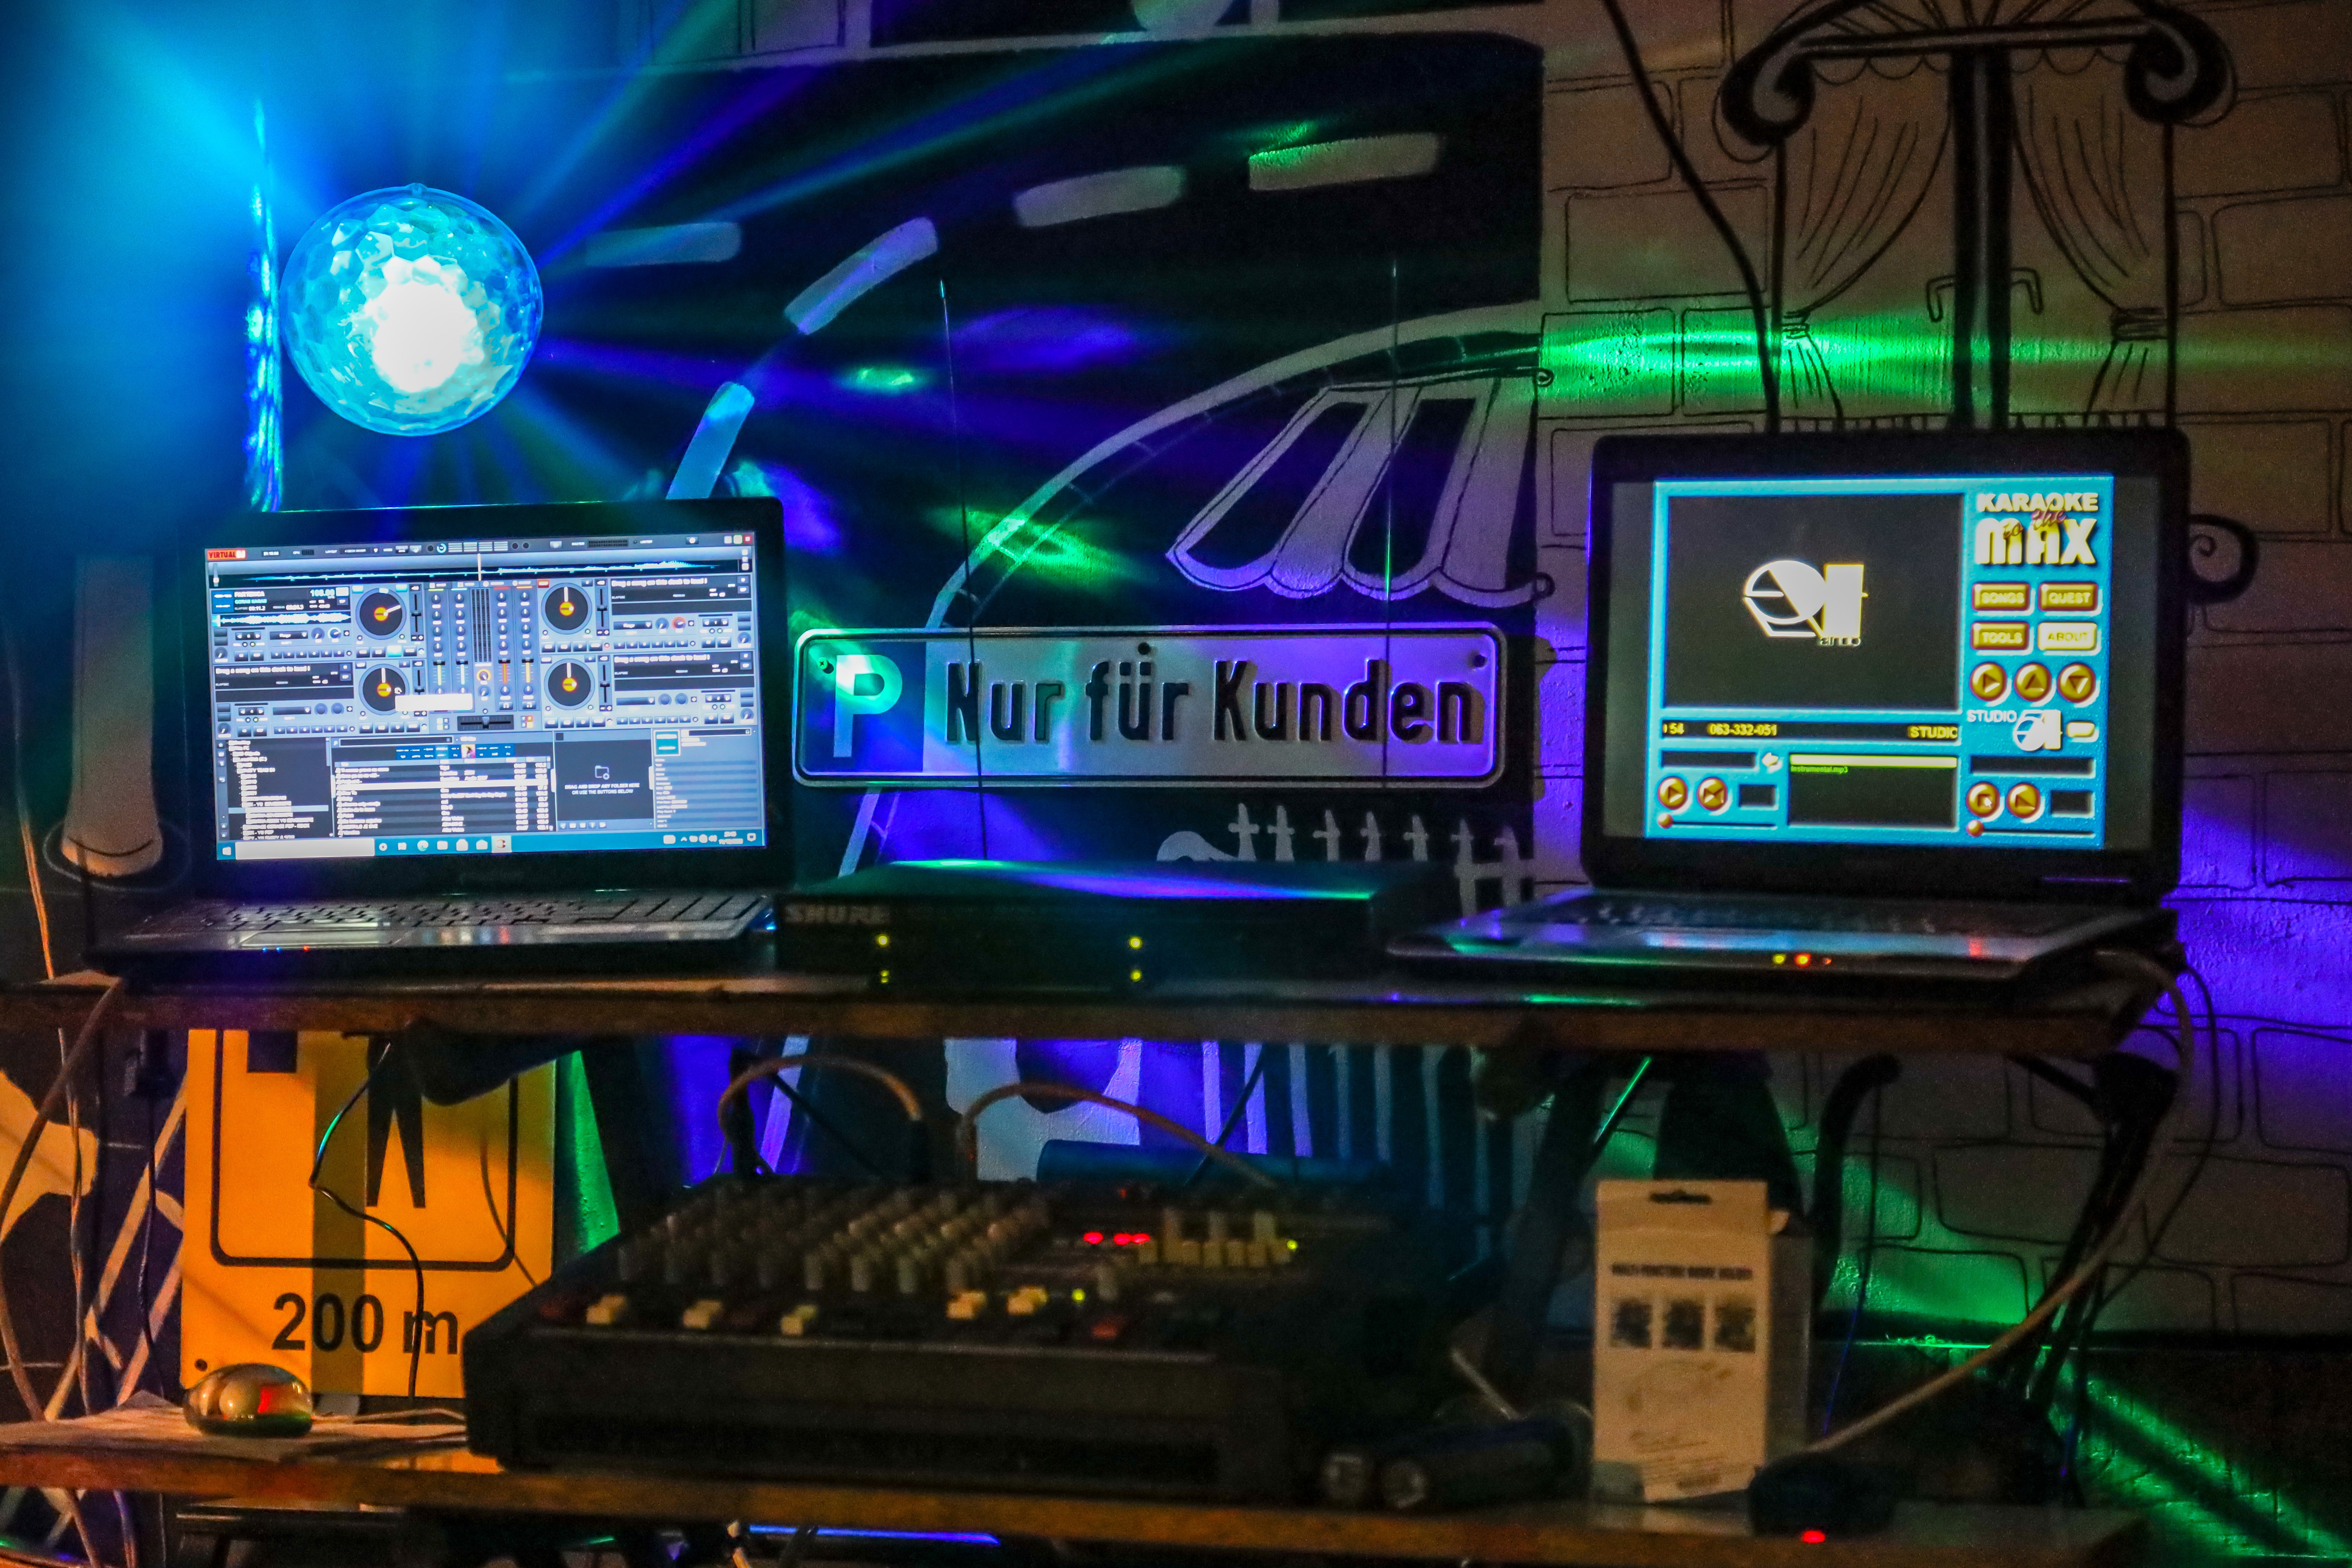
game, computer, personal computer, entertainment, electricity, audio equipment, laptop, electronic instrument, broadcasting, Visual effect lighting, display device, electronic device, machine, electronic musical instrument, peripheral, computer hardware, multimedia, personal computer hardware, mixing console, musical instrument accessory, electric blue, event, flat panel display, gadget, computer keyboard, music, electronics, night